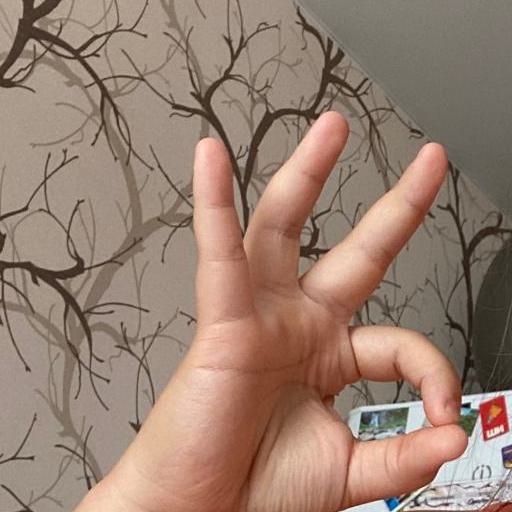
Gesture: ok